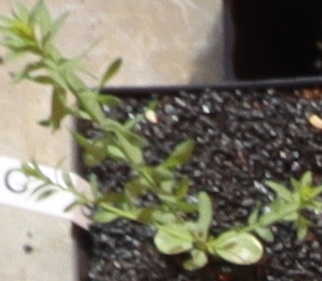
Label: Flax